Operation Skorpion

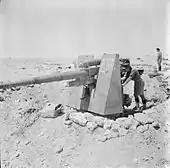

On 15 June, the Axis garrisons of Halfaya Pass, Bardia, Sollum, Capuzzo and Sidi Aziez were to be destroyed by the Western Desert Force (Lieutenant-General Noel Beresford-Peirse) with the 4th Indian Division, 7th Armoured Division and the 22nd Guards Brigade, which were then to capture the area around Tobruk and El Adem and advance further west to take Derna and Mechili. Poor British signals security gave Rommel notice of the operation and its course; during the battle, captured documents were exploited. The 5th Light "Afrika" Division was moved to the south of Tobruk, ready for operations in the Sollum area or Tobruk and Rommel ordered a big artillery bombardment of Tobruk, the night before the operation, to prevent the Allied garrison from breaking out.